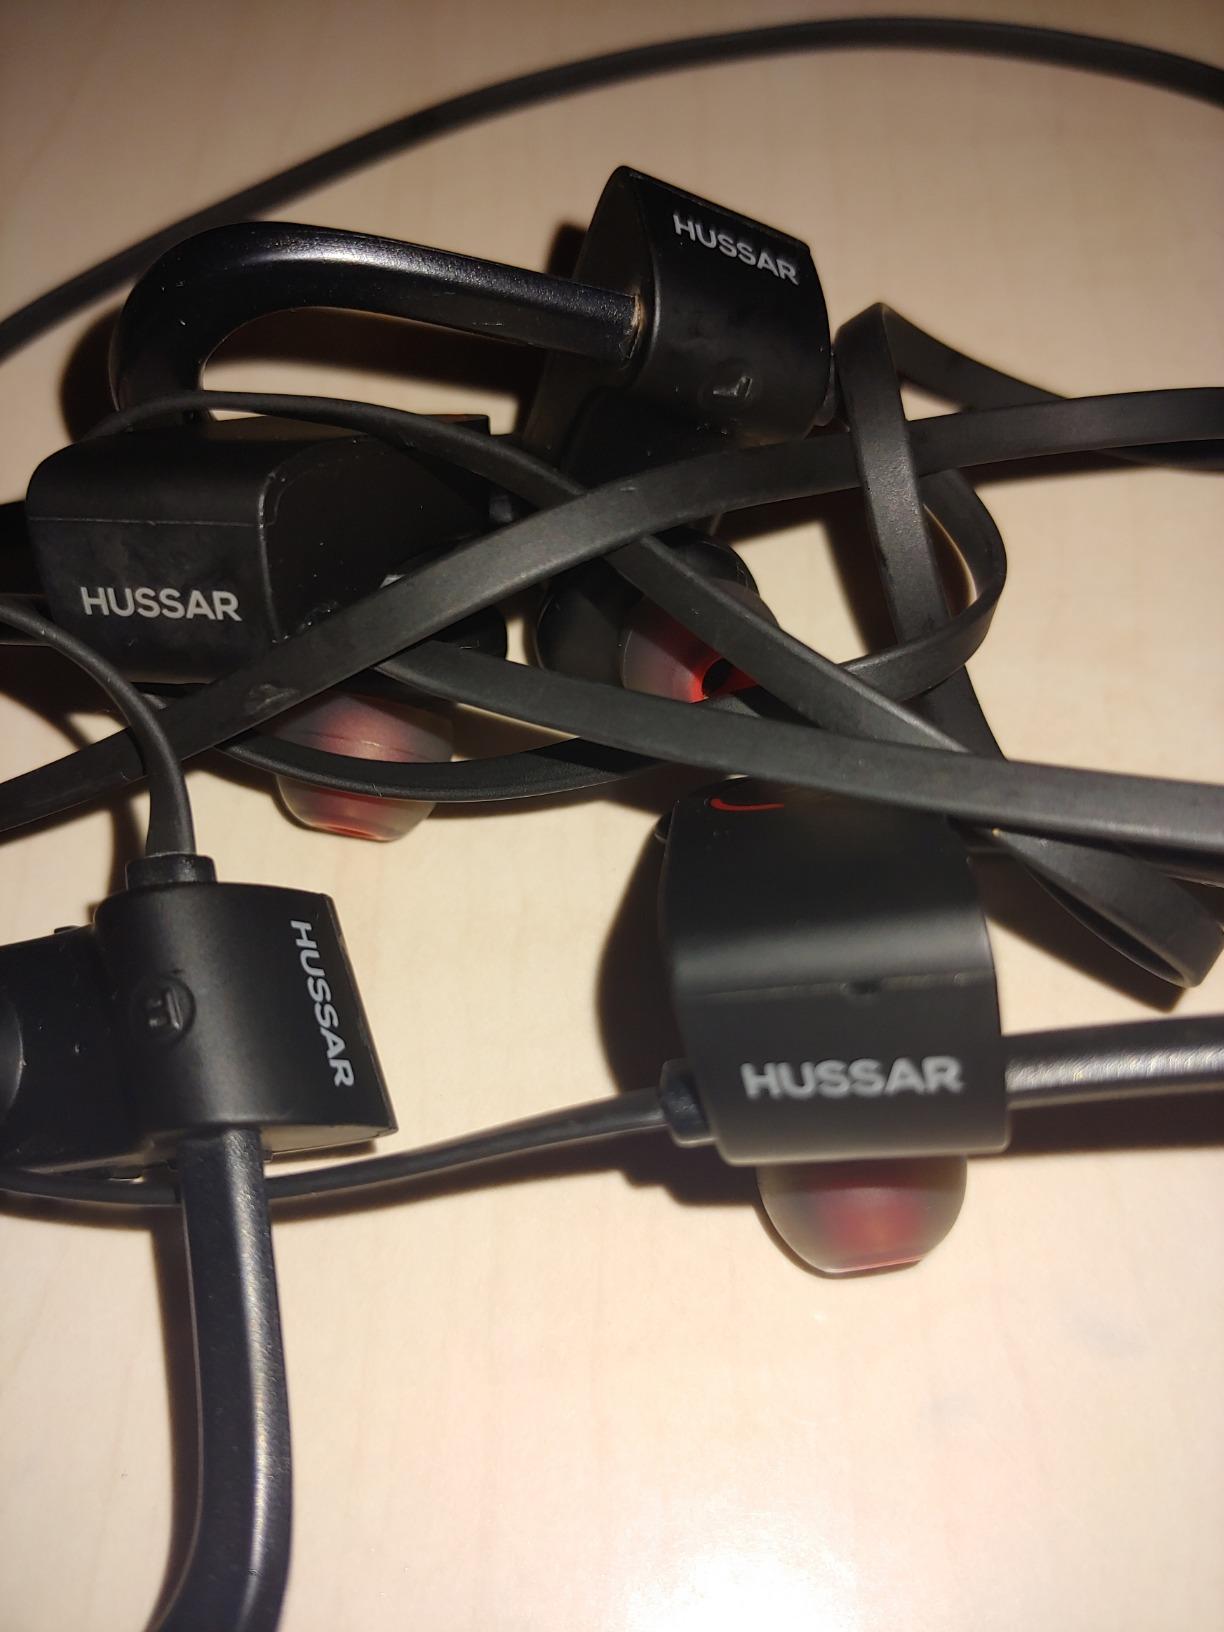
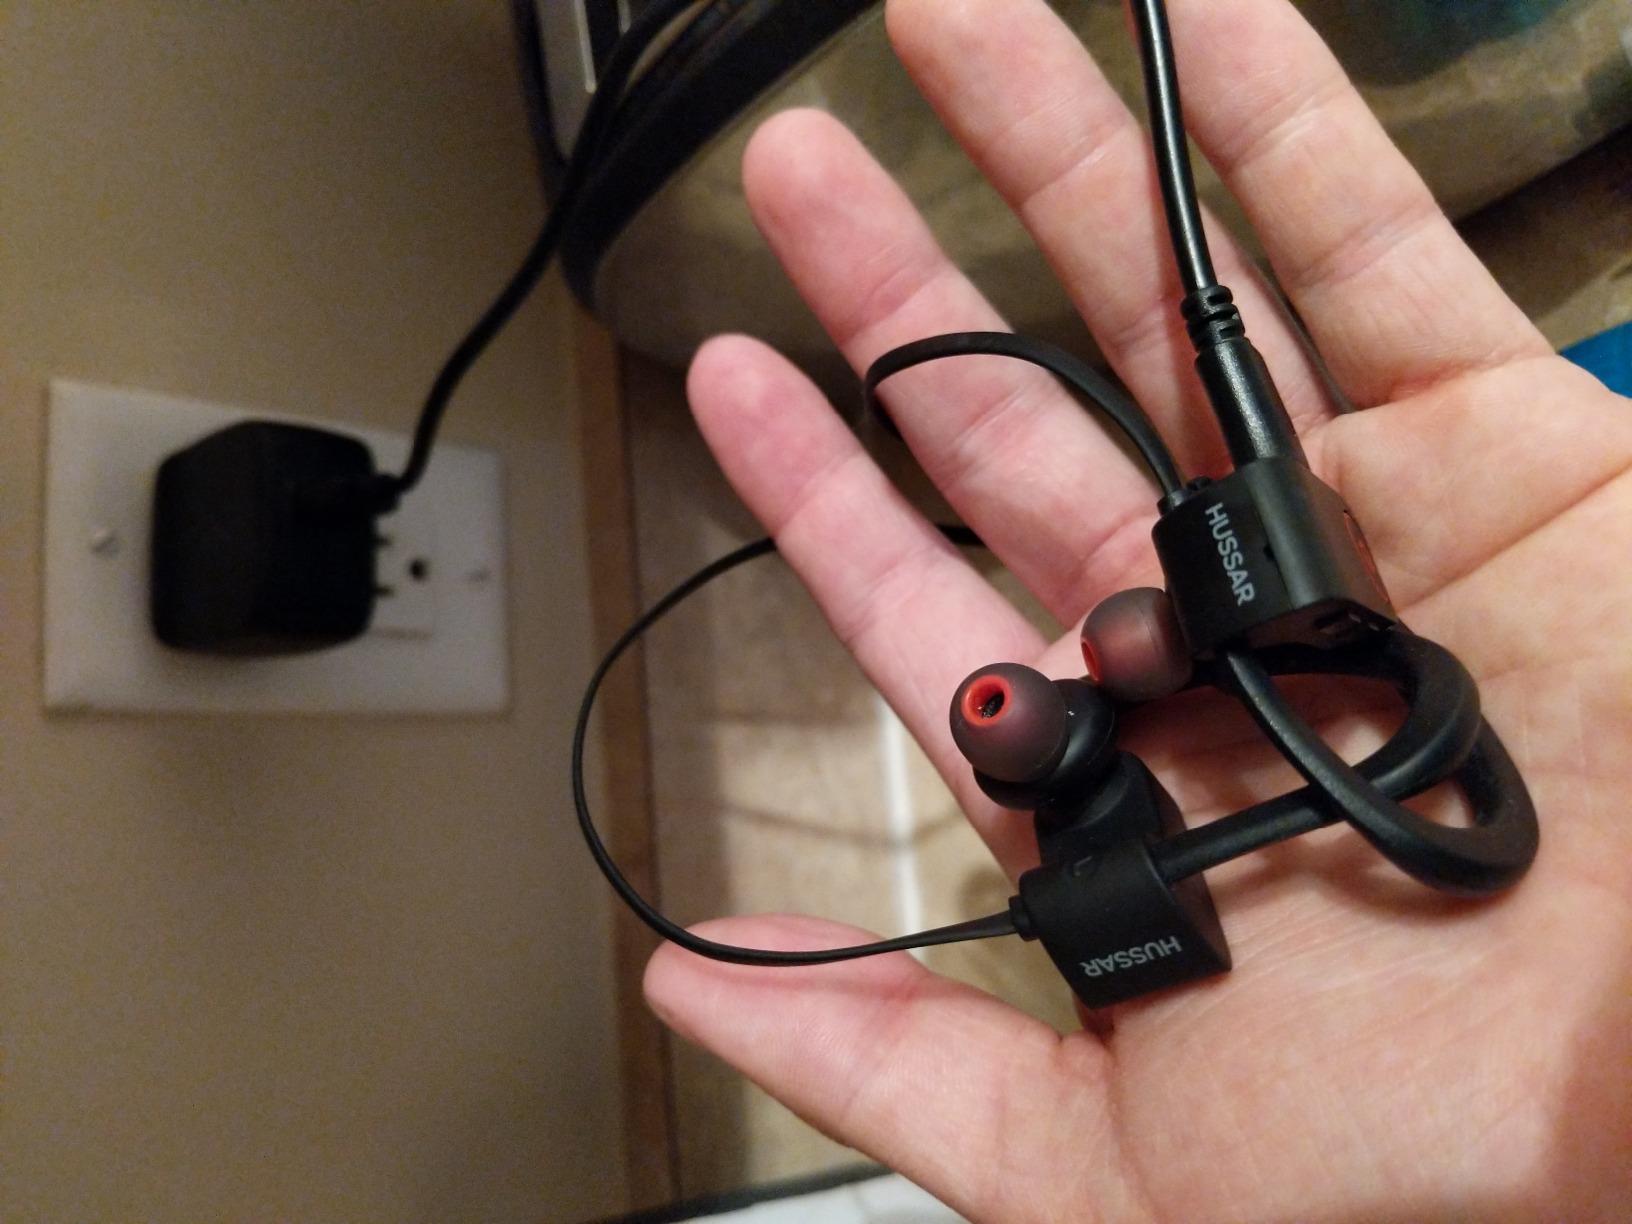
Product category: headphones
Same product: yes